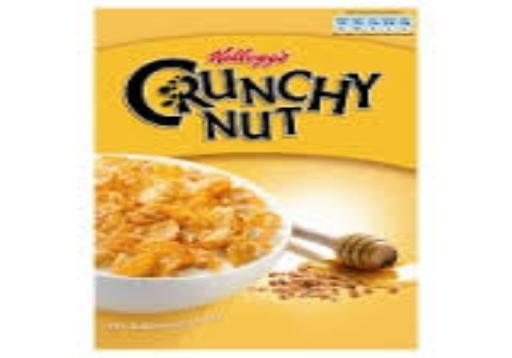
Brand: Crunchy Nut
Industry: Food